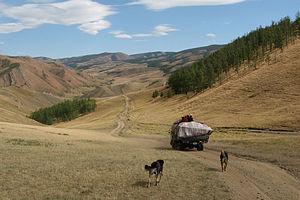
Les Mongols sont un peuple nomade vivant actuellement en Mongolie, en Russie et en Chine. Les quatre ethnies principales sont les Khalkhas, les Oïrates, les Bouriates et les Kalmouks. Ils sont actuellement environ 10 millions, dont près de 5,8 millions en Chine. Leurs langues forment un groupe spécifique de la famille altaïque comportant plusieurs langues. Les principales sont le khalkha, dialecte devenu langue vernaculaire de Mongolie, le tchakhar, dialecte vernaculaire de Mongolie-Intérieure, le bouriate, parlé en Bouriatie, dans les deux Mongolies et dans d'autres républiques de Sibérie et le kalmouk, parlé en Kalmoukie. Les Mongols pratiquent traditionnellement un bouddhisme lamaïste teinté d'animisme voire de chamanisme.